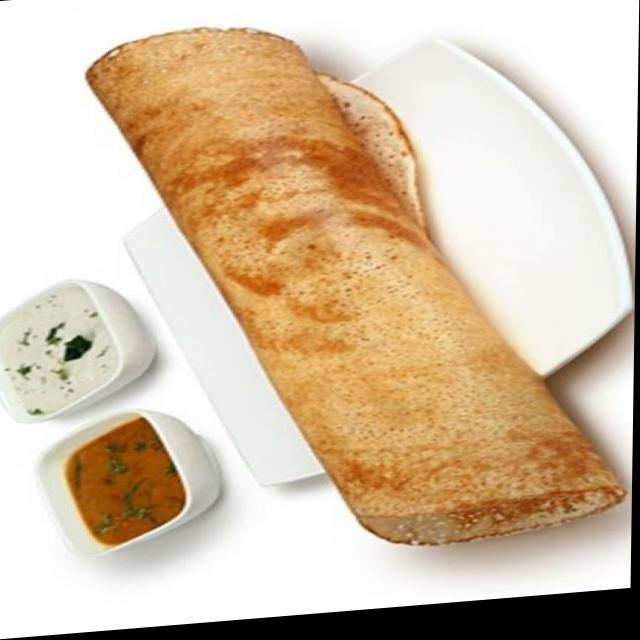
Dish: masala_dosa